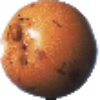
Label: granadilla